Red Lake, Ontario

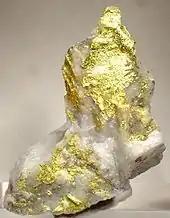
Gold in quartz from the Red Lake Mine

The three primary sources of employment in Red Lake are support services for the numerous mines surrounding the town, small scale logging and a tourism sector specializing in hunting and fishing. It is known as the "Norseman Capital of the World", referring to the Noorduyn Norseman aircraft which played a significant role in the development of the area.